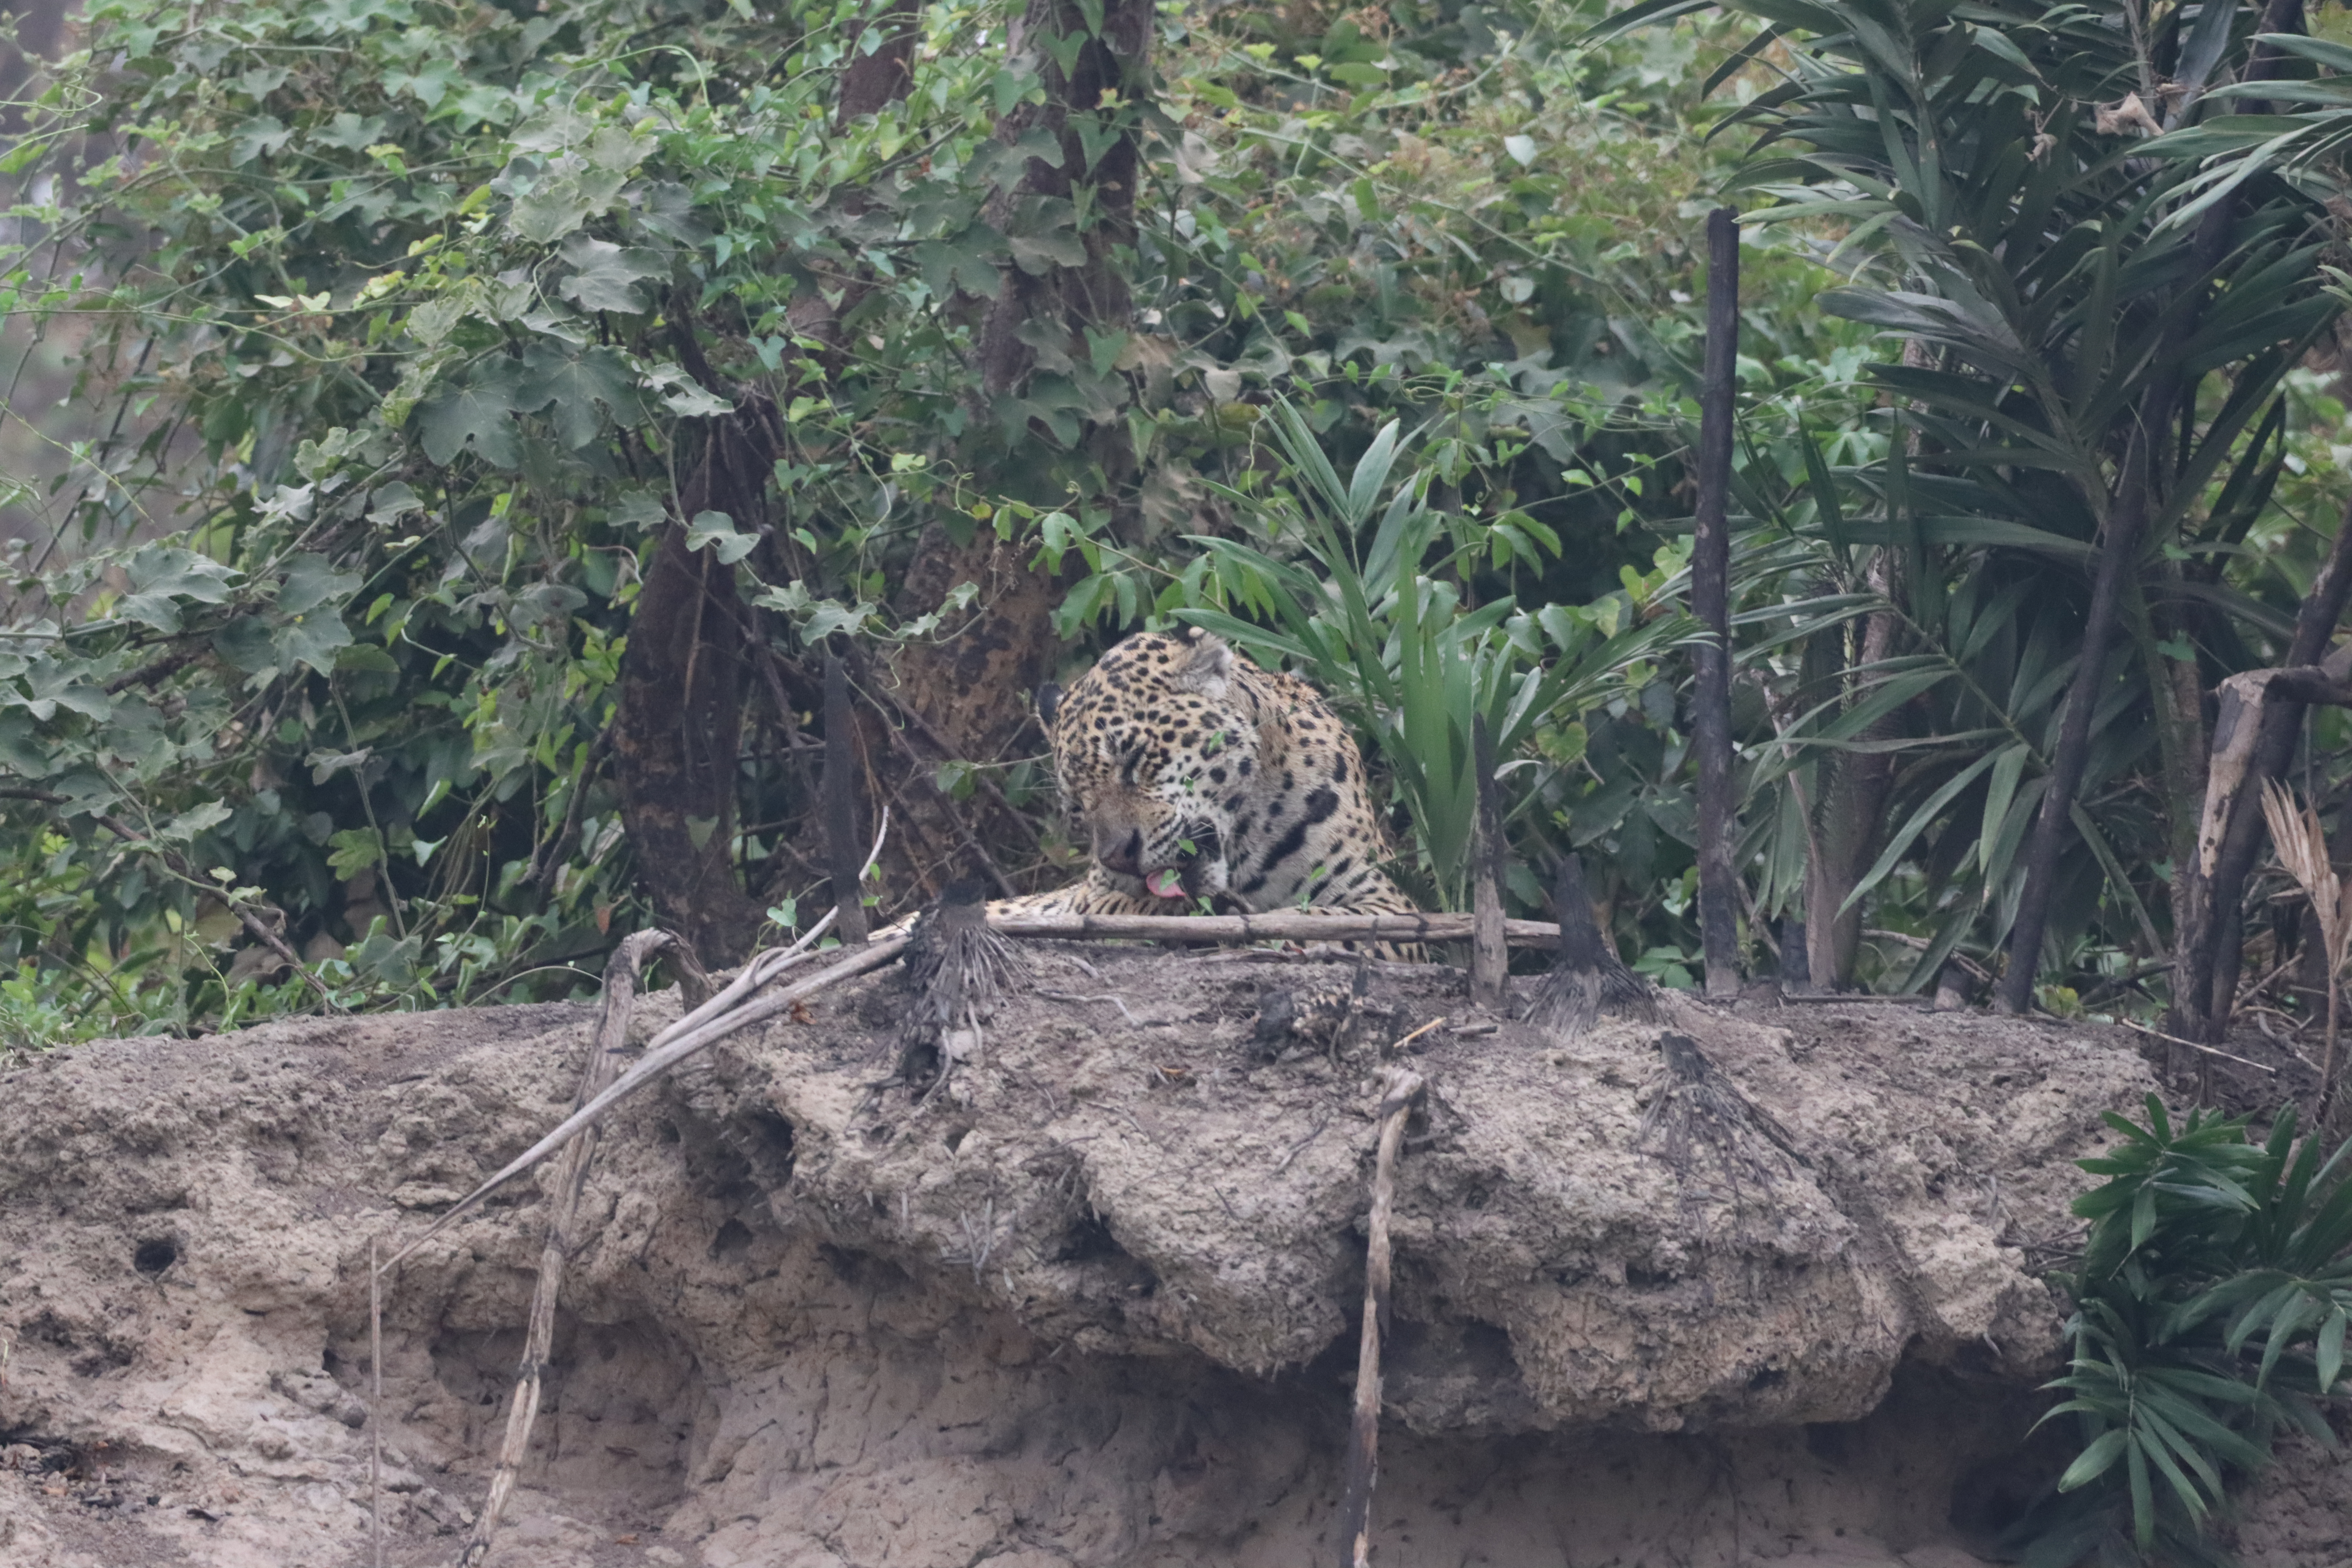
Jaguar: Patricia